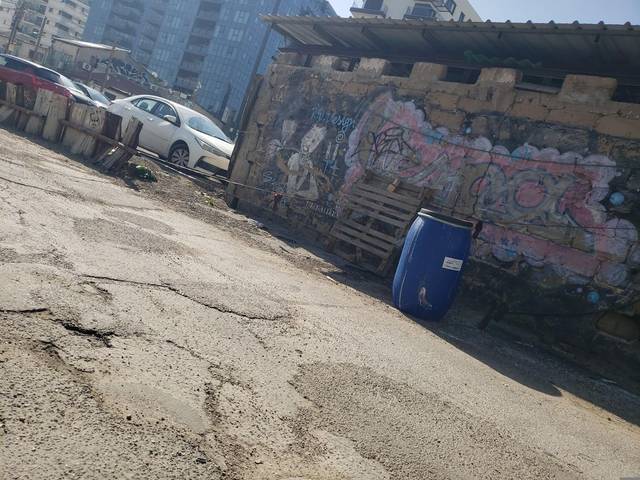
Region: Israel
Coordinates: 32.059, 34.767